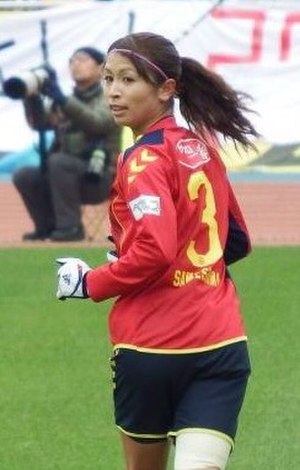
Aya Sameshima
Aya Sameshima (2016)
Aya Sameshima er en japansk fodboldspiller. Hun har spillet for Japans kvindefodboldlandshold.